The Bulletin (Australian periodical)

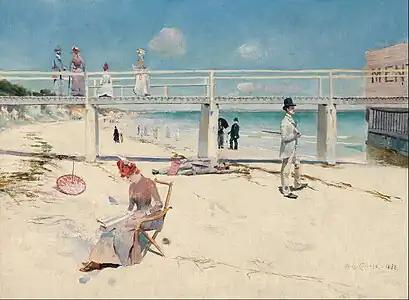
In Charles Conder's 1888 painting "A holiday at Mentone", two people have copies of "The Bulletin", identifiable from its pink-red covers.

Although cartooning featured in earlier Australian newspapers and journals, "The Bulletin" was the first to place heavy emphasis on it, and in the estimation of Bernard Smith, helped make Australia "one of the most important centres of black-and-white art in the world". Many artists contributed illustrations to "The Bulletin", including: